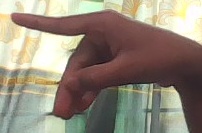
ASL sign: P